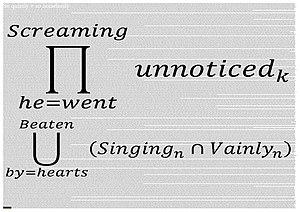
Radoslav Rochallyi, né le 1ᵉʳ mai 1980 à Bardejov, est un poète et philosophe slovaque.